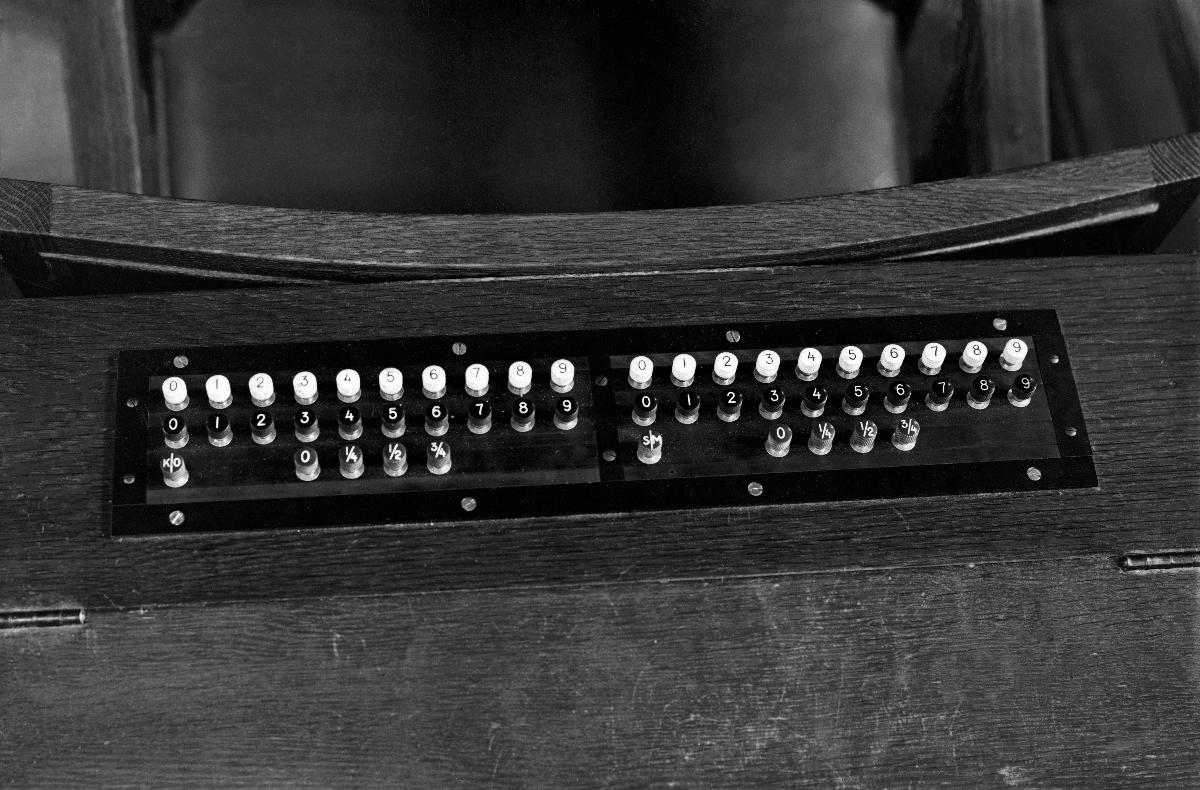
Helsingin arvopaperipörssin sähköinen merkintälaite
Elektrisk markeringsapparat vid Helsingfors fondbörs; Electric marking device at Helsinki Stock Exchange
sisällön kuvaus: Helsingin arvopaperipörssin sähköinen merkintälaite, Helsinki 31.1.1935. content description: Electric marking device at Helsinki Stock Exchange, Helsinki 31.1.1935. innehållsbeskrivning: Elektrisk markeringsapparat vid Helsingfors fondbörs, Helsingfors 31.1.1935.
Kuvaaja: Sundström, Hugo, kuvaaja
Vuosi: 1935
Paikka: Suomi, Uusimaa, Helsinki
Aiheet: pörssit; rahastot; koneet ja laitteet; merkinnät; sähkölaitteet; HBL; stock exchanges; funds (organisations); machinery and equipment; markings; electrical devices; electric marking; marking; funds; stock exchange; technology; machines; economy; device; equipment; börser; fonder; maskiner och apparater; märkningar; elapparater; börs; fondteckning; markering; maskiner; apparater; elektriska apparater; ekonomi; teknik